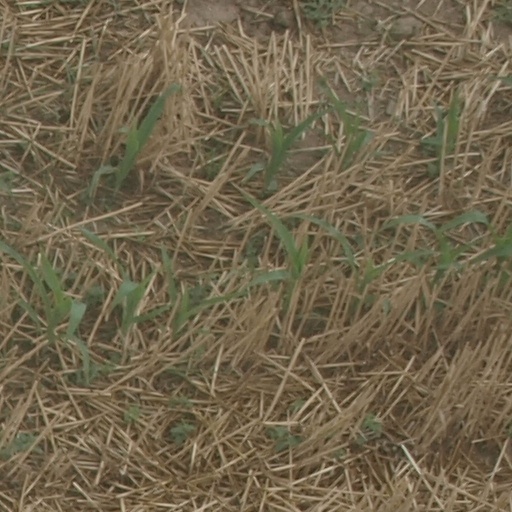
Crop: maize; corn